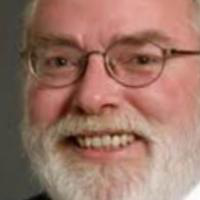
Age group: age 56-65